Describe the emotion expressed in this image:  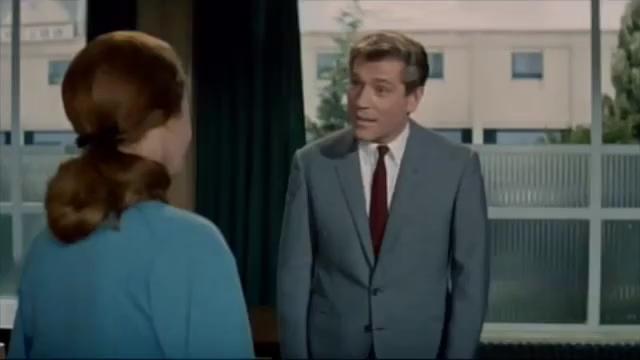
This person displays Fear, valence and arousal with low intensity.